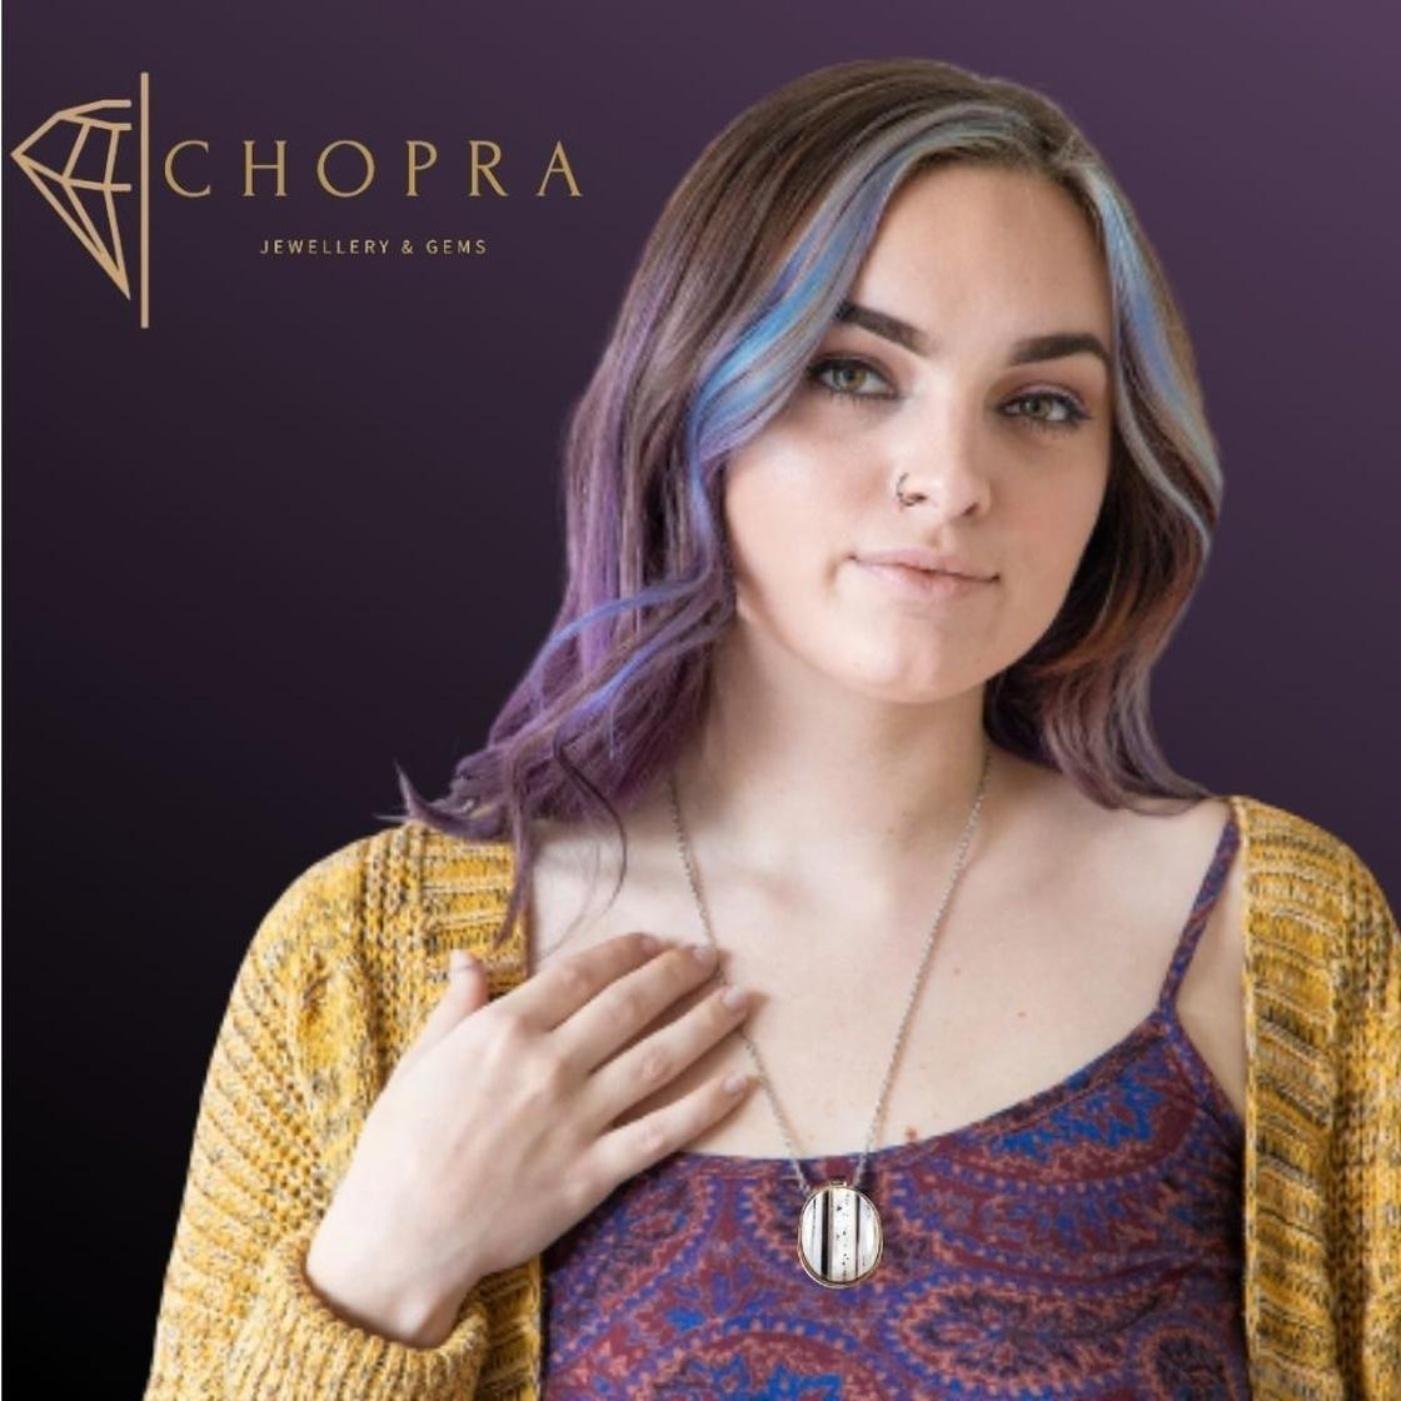
Chopra Gems Gold Plated Stainless Steel Natural and Original Sulemani Agate Hakik Pendant White
Type: Necklaces & Pendants
Brand: Chopra Gems & Jewellery
Price: Rs. 310
 Sulemani hakik is a very fine quality natural certified gemstone brought you exclusively by chopra gems. Sulemani akik are a semi precious gemstone used by many nullify the evil effects of rahu and ketu. Sulemani akik gemstone works slowly but brings great strength. It is widely used since time immemorial ward off curses and disease. Sulemani hakik is also good for headaches, wind, and acidity.A great stone for very sincere hard working people. Also, it helps one with insomnia aka problem with sleep. The hakik stone eliminates stress, neurological disorders, and apathy.It helps in controlling emotions and passions and also inspires spiritually. Sulemani akik stone wearer has the comprehensive power analyze things first before reacting. Sulemani stone is highly recommended for people in politics and services.
Features: Type - natural and original sulemani agate hakik pendant,Color - white,Pendants and lockets
Included: 1 Natural and Original Sulemani Agate Hakik Pendant